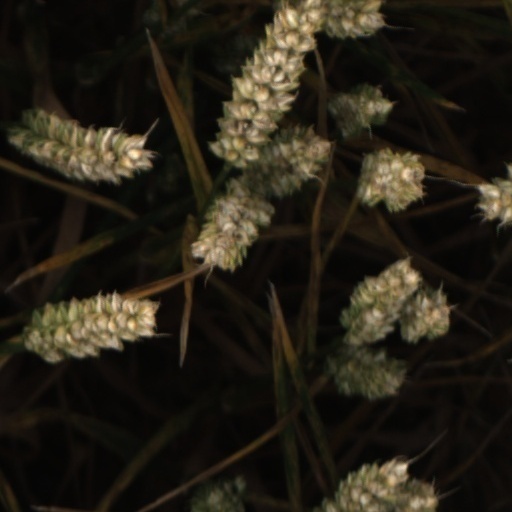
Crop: wheat